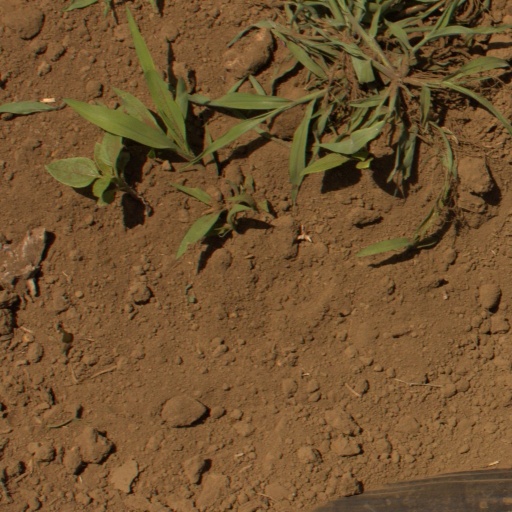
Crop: Jerusalem artichoke